Mystery (band)

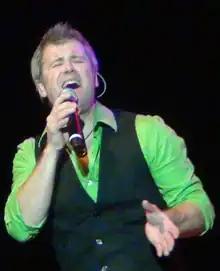
David performing with Yes in 2010

In 2008 David became the lead singer of Yes (until 2012), filling in for Jon Anderson, while continuing to be the lead singer for Mystery. While this helped the band reach a wider audience, it also caused Mystery to have to work around Yes' schedule.